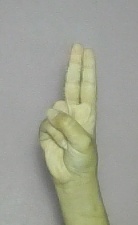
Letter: taa